A. A. Heaps

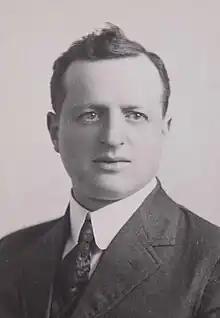
Heaps in 1921

Abraham Albert Heaps (1885–1954), known as A. A. Heaps, was a Canadian politician and labour leader. A strong labourite, he served as MP for Winnipeg North from 1925 to 1940.